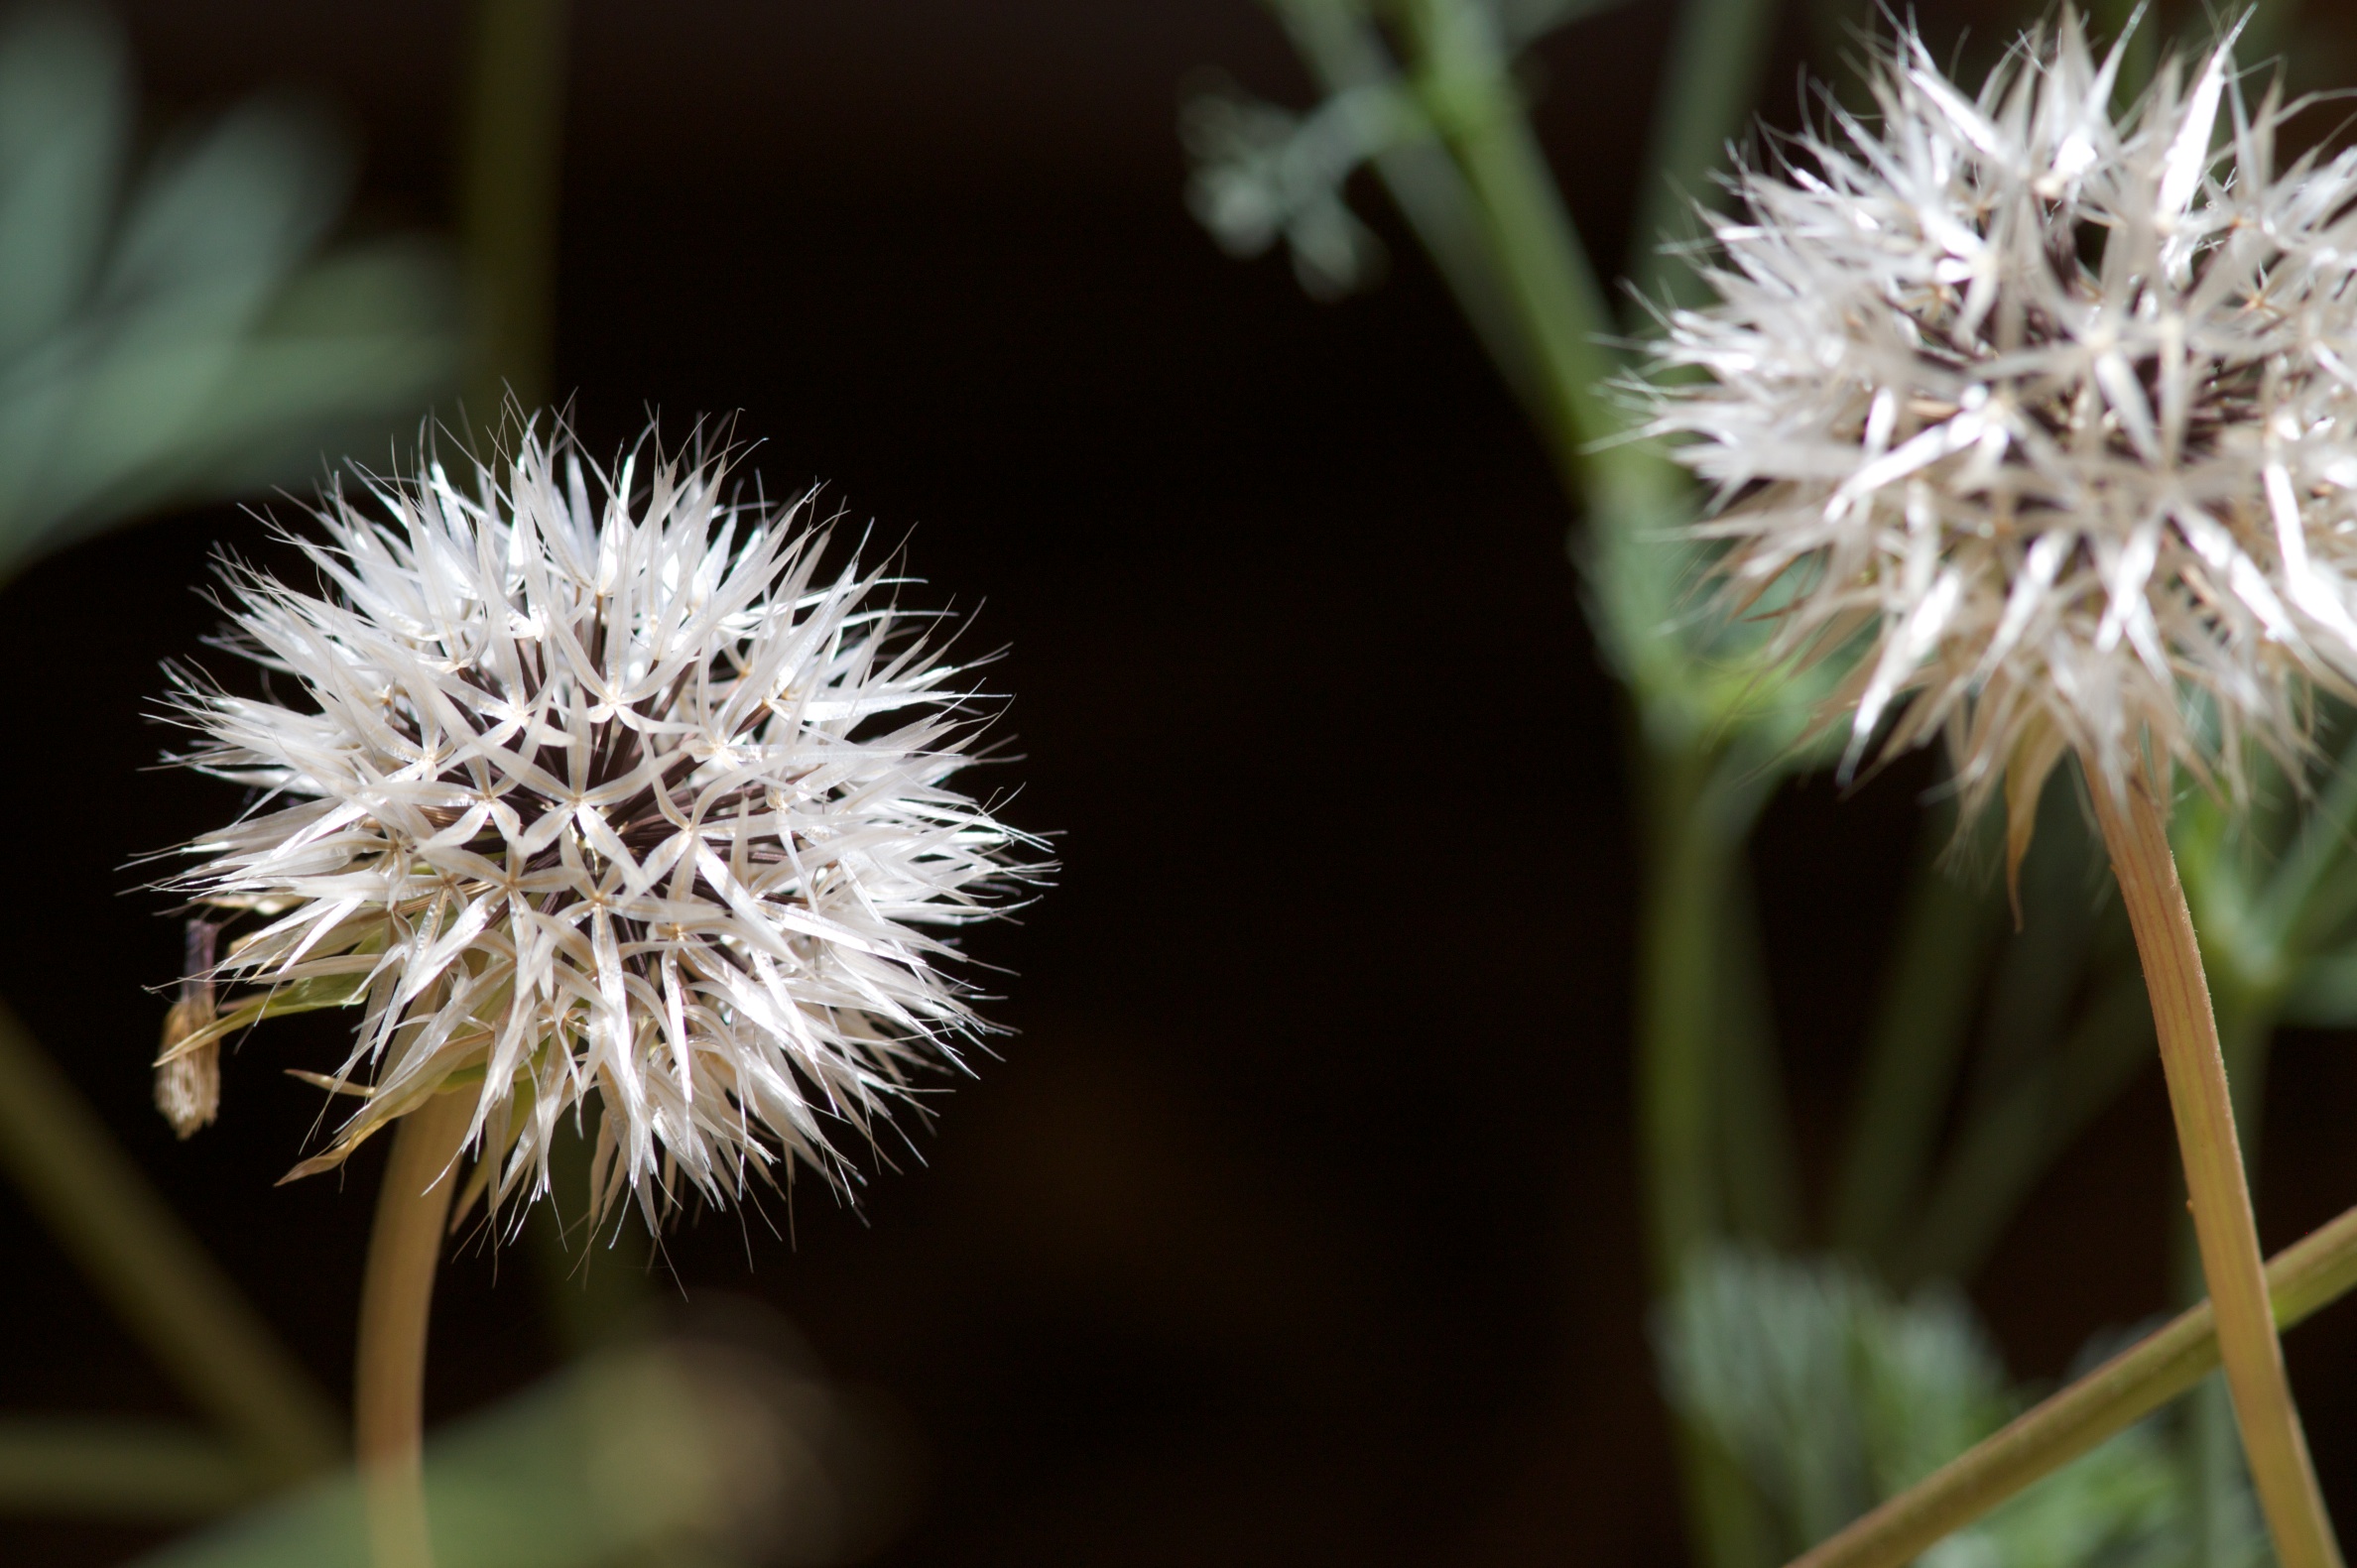
nature, grass, branch, plant, photography, dandelion, flower, green, botany, flora, wildflower, close up, thistle, macro photography, flowering plant, daisy family, grass family, plant stem, land plant, thorns spines and prickles